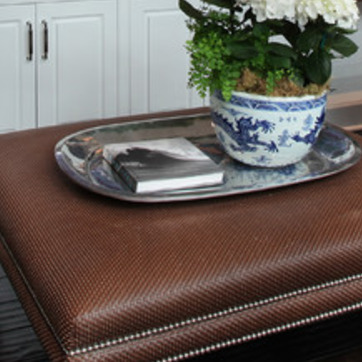
Material: paper